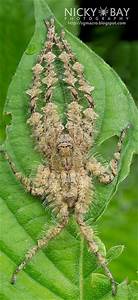
Label: spider